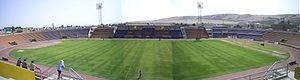
L’édition 2004 de la Copa América de football s'est tenue au Pérou du 6 au 25 juillet. Elle a été organisée par la CONMEBOL et gagnée par le Brésil aux tirs au but contre l'Argentine.
Le stade Jorge Basadre est le stade de football principal de la ville péruvienne de Tacna. Il fut inauguré en 1954. Le stade porte le nom de Jorge Basadre, qui était un historien et homme politique péruvien, natif de Tacna.
Le Club Coronel Bolognesi est un club péruvien de football basé à Tacna, à l'extrême sud du Pérou.